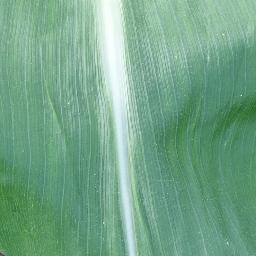
Label: Corn_(Maize)___Healthy